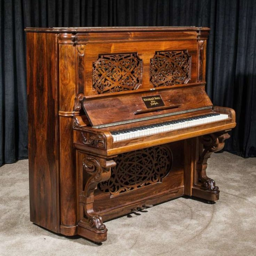
person was the highest - grade , most expensive upright piano in the product line , selling new for $1,100 - the cost of a small house !